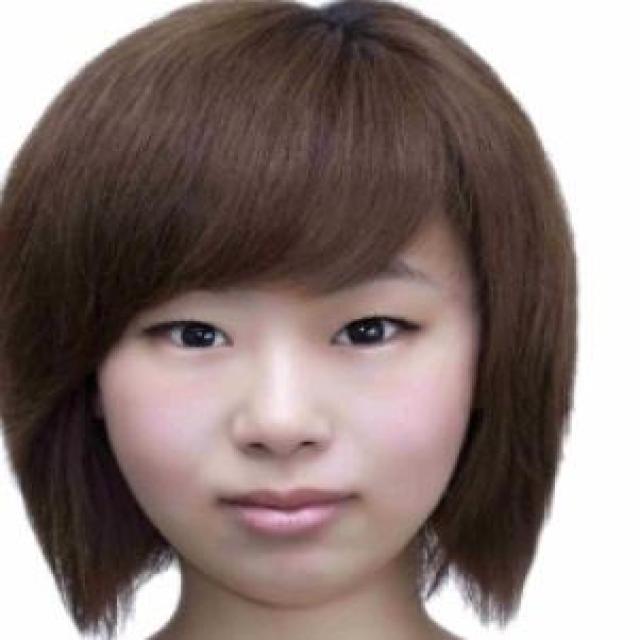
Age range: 21-44